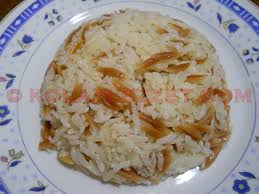
Yemek: pirinc_pilavi